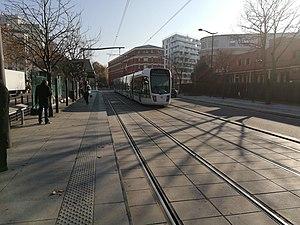
Quai vers Pont du Garigliano de la station Georges Brassens de la ligne 3a du tramway d'Île-de-France, en 2018. Un Citadis 402 en direction de Porte de Vincennes passe devant le quai.